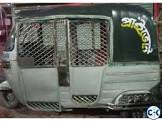
Vehicle type: Auto Rickshaws